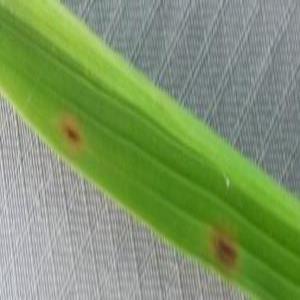
Disease: Brownspot